Michael Ludwig

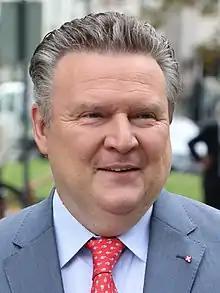
Ludwig in 2020

Michael Ludwig (born 3 April 1961) is an Austrian politician of the Social Democratic Party (SPÖ). Since May 2018, he has been Mayor and Governor of Vienna, the capital and largest city of Austria. Since January 2018, he has also served as chairman of SPÖ Vienna. Prior, he was City Councillor for Housing, Construction, and Urban Renewal from January 2007 until his election as mayor. He was also Second Deputy Mayor and Governor of Vienna from March 2009 to October 2010.